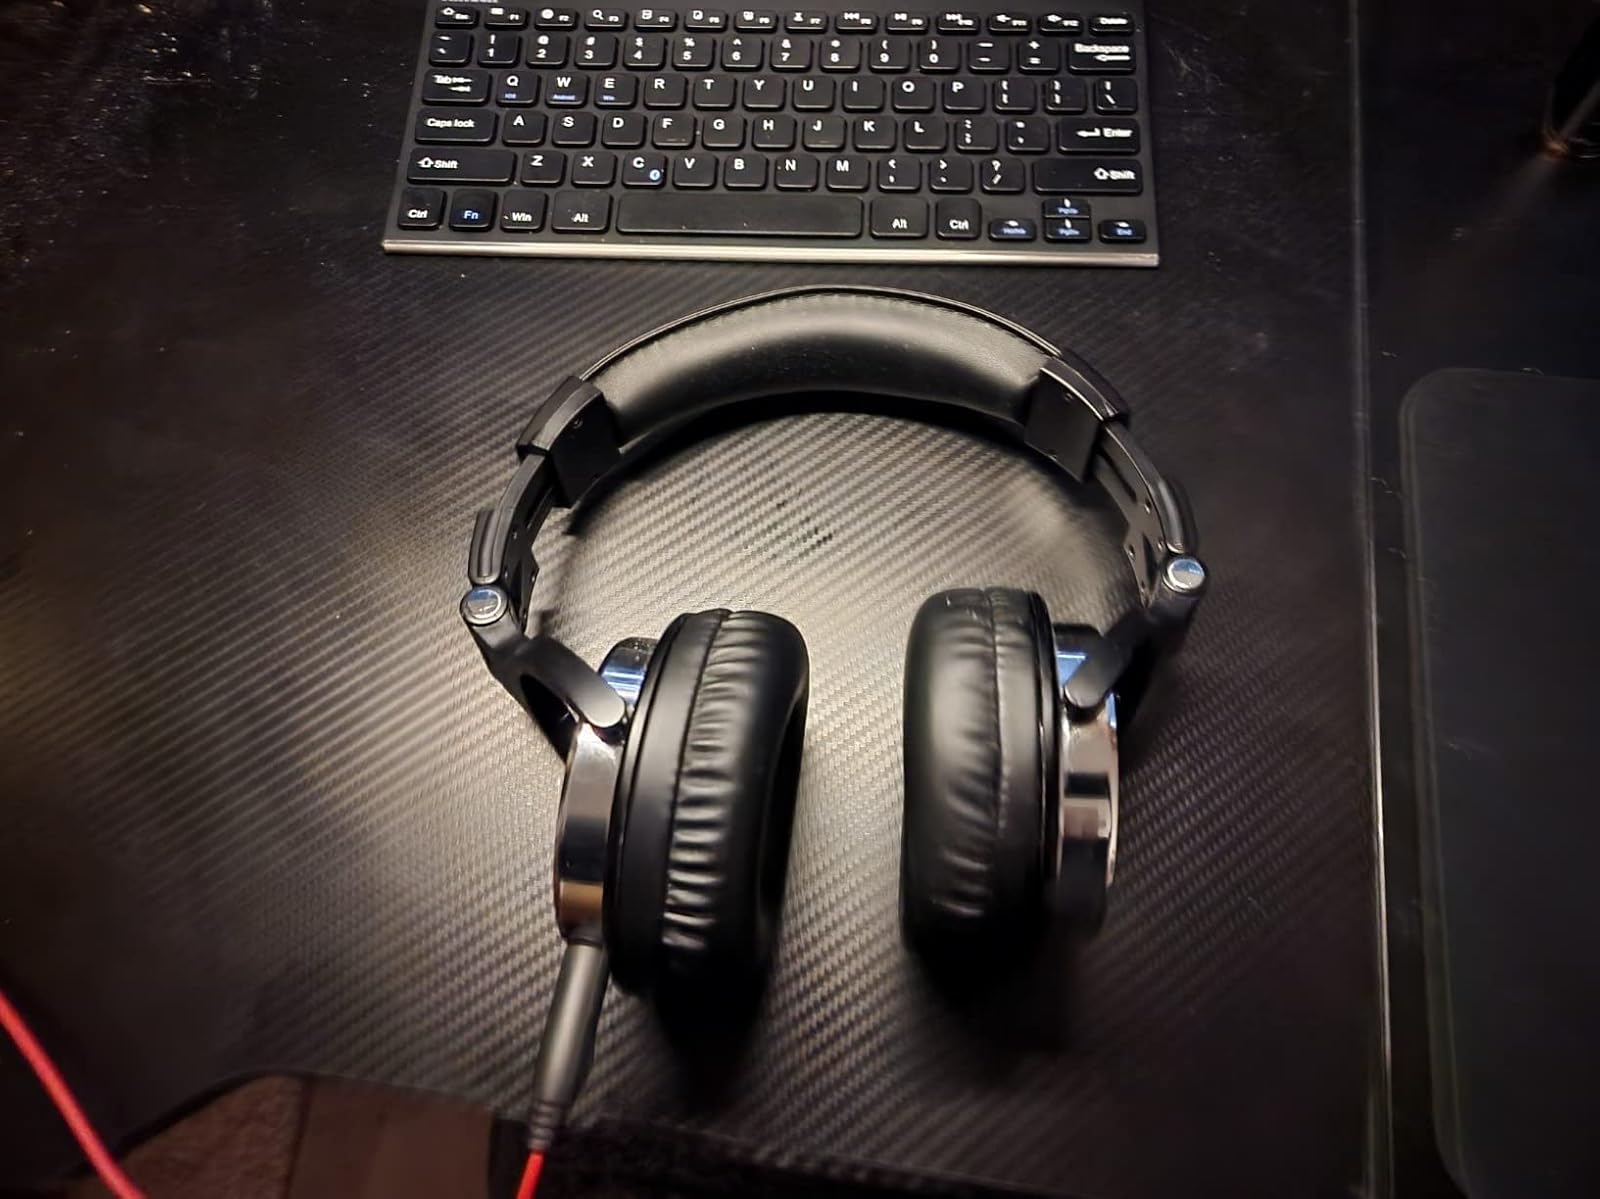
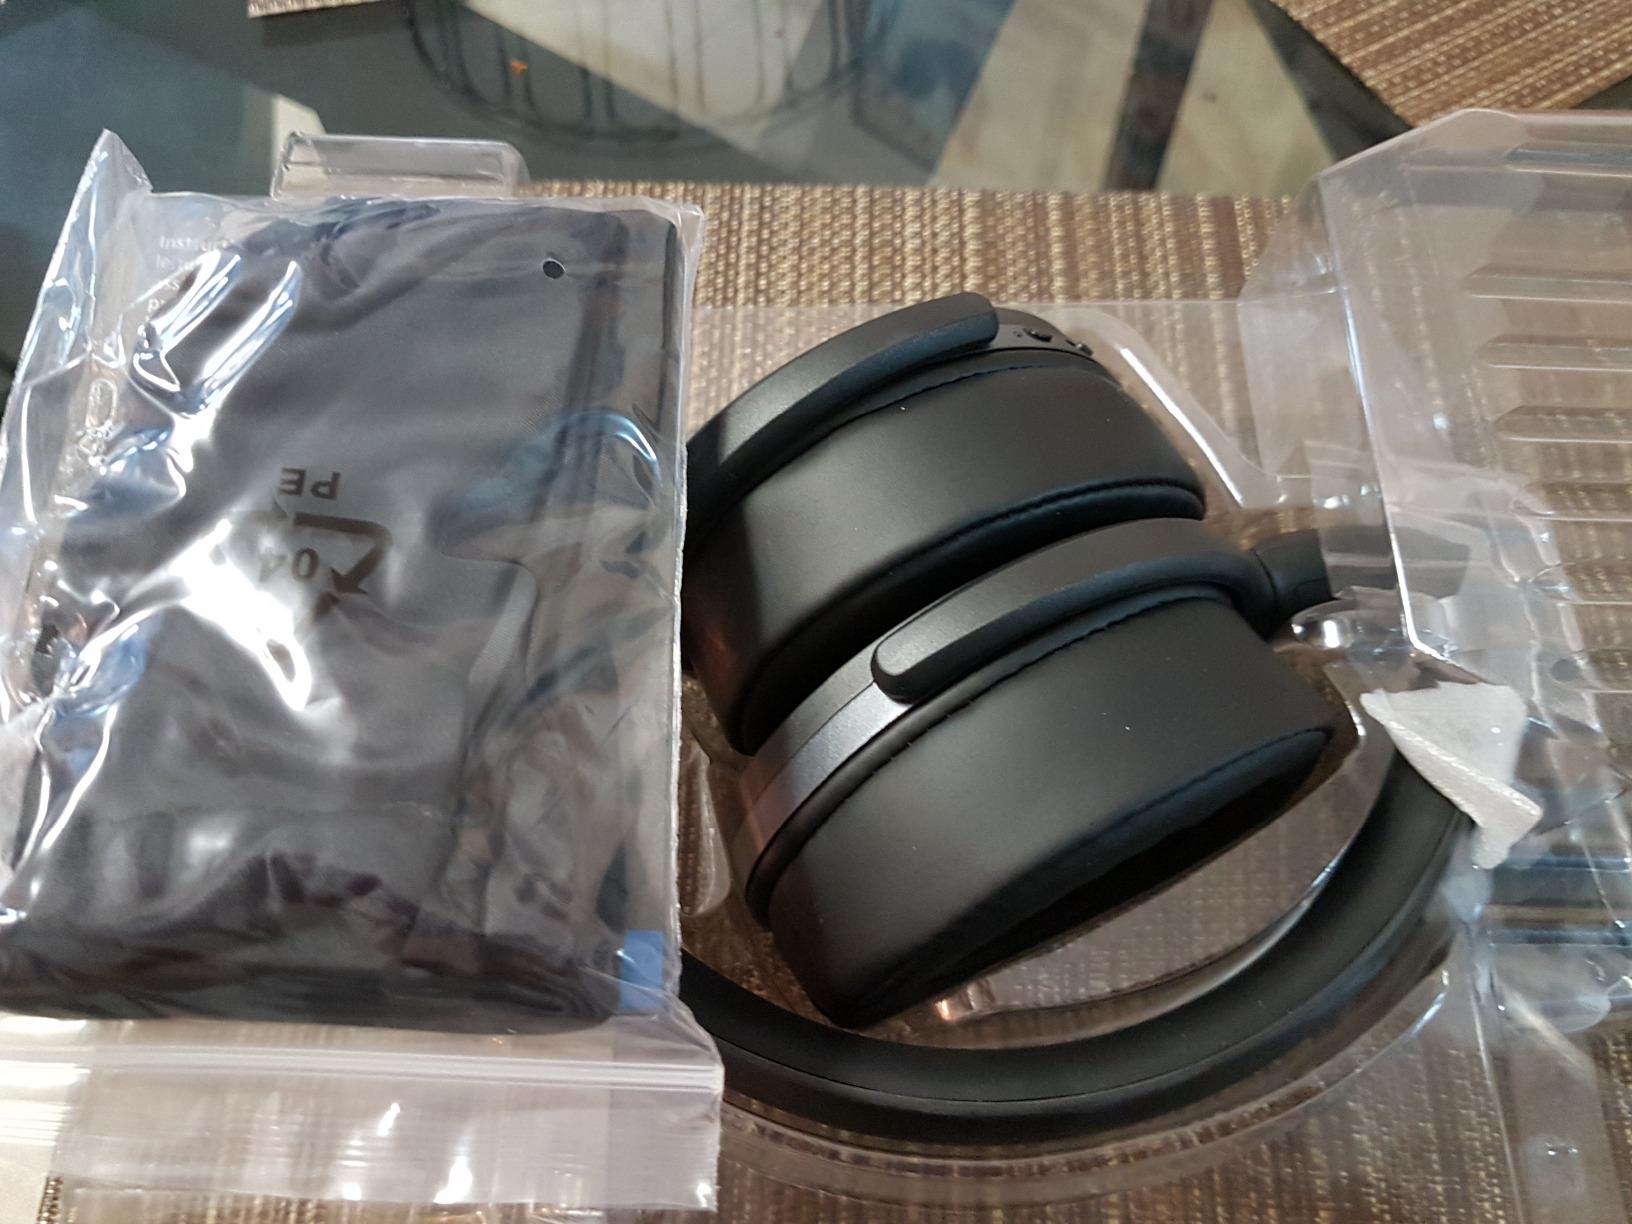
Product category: headphones
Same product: no